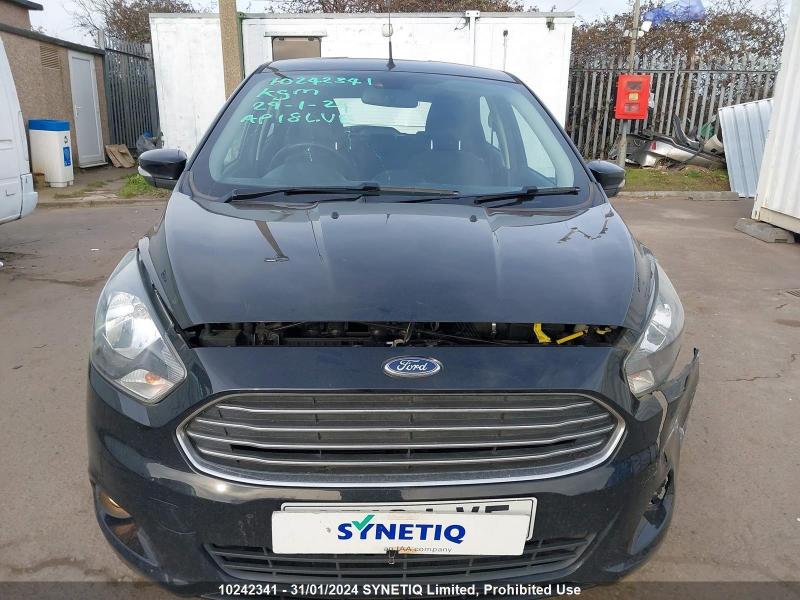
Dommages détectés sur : pare-choc avant, capot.
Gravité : majeur